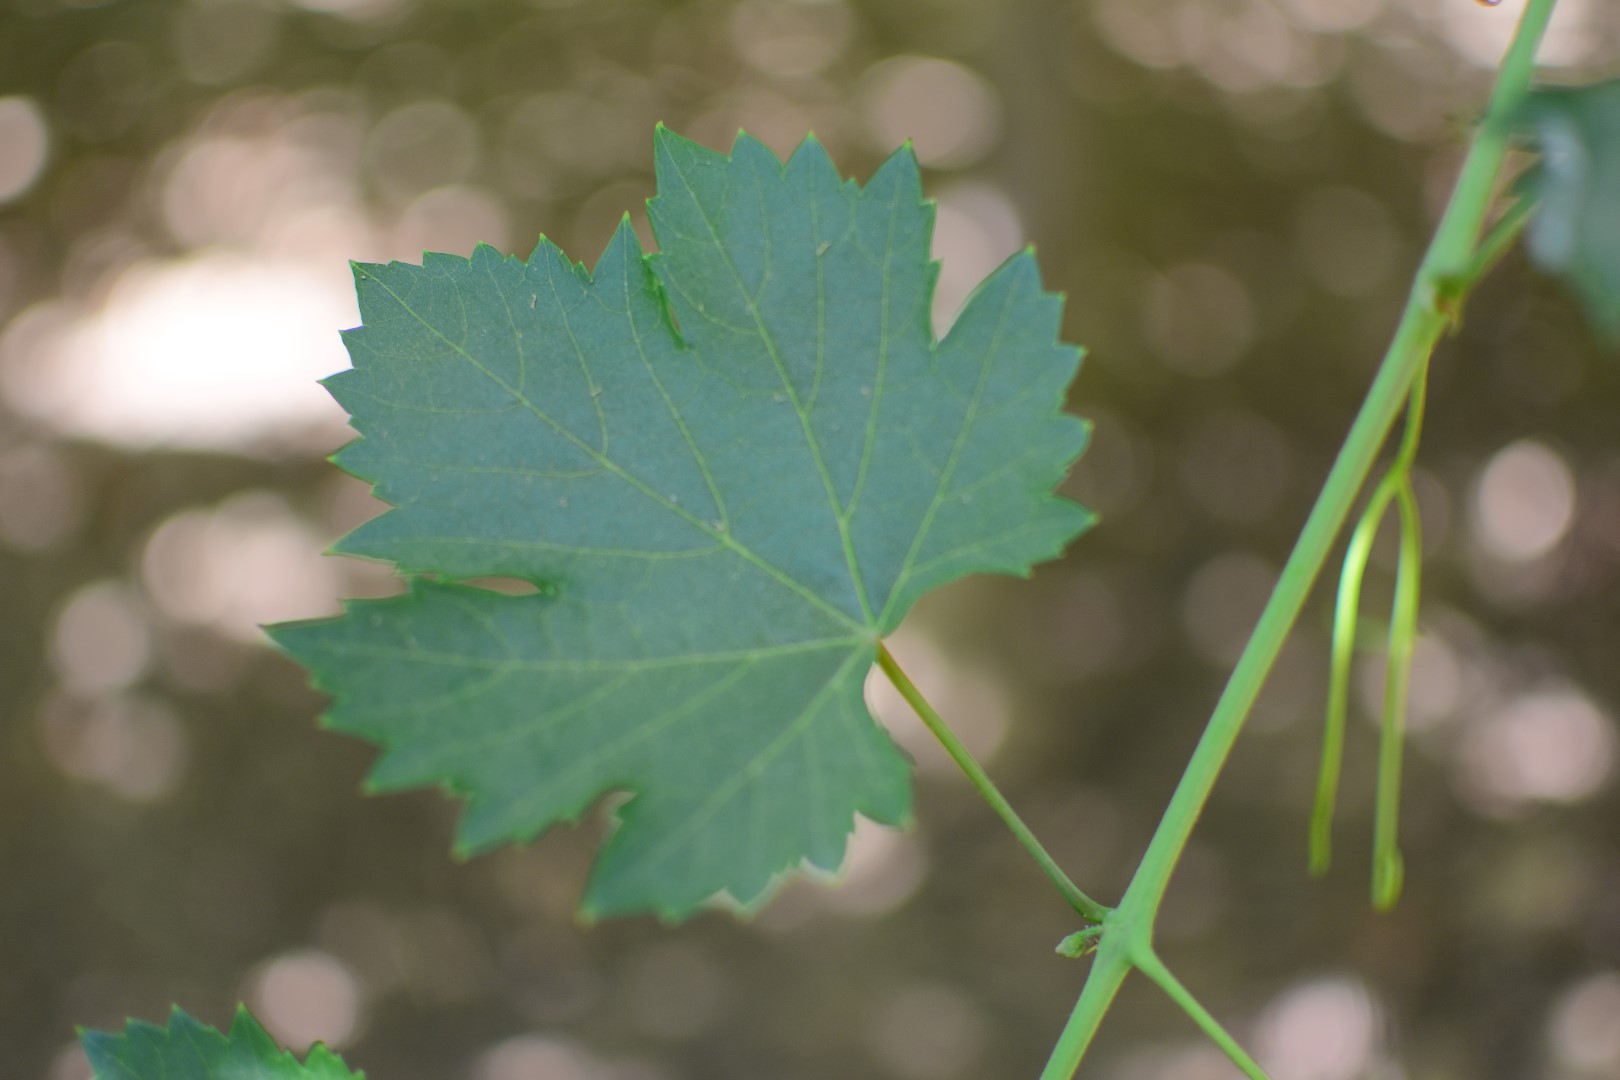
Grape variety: Halawani